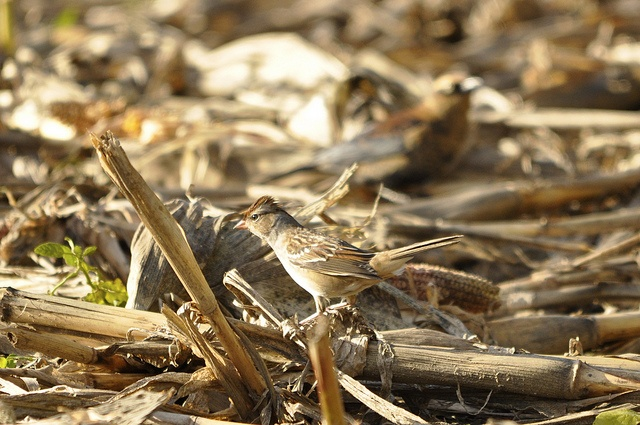
some twigs and grass are laying on the ground
two brown black and white birds and some twigs
A couple of small birds standing on top of debris on a field.
Small birds hiding on the ground by blending in with their surroundings.
a well-camouflaged, small bird standing on a broken corn stalk in a field of broken corn stalks,